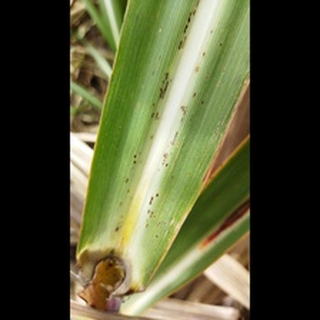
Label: sugarcane_rust